Andover F.C.

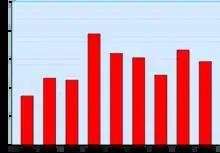
Graph showing average home league attendances from 1999 to 2008

In the 2008–09 season, Andover's average attendance was 149, representing a small increase of three compared to the previous season. This figure was the 11th highest in the division, falling around twenty short of the division's mean average.